Central Organisation of Finnish Trade Unions

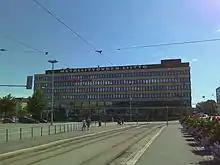

The other two Finnish trade unions confederations are the Finnish Confederation of Professionals (STTK) and the Confederation of Unions for Professional and Managerial Staff in Finland (AKAVA). The most important negotiating partner of the SAK is the Confederation of Finnish Industries (EK, "Elinkeinoelämän keskusliitto/Finlands Näringsliv") which represents the majority of Finnish employers.